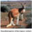
Label: kangaroo